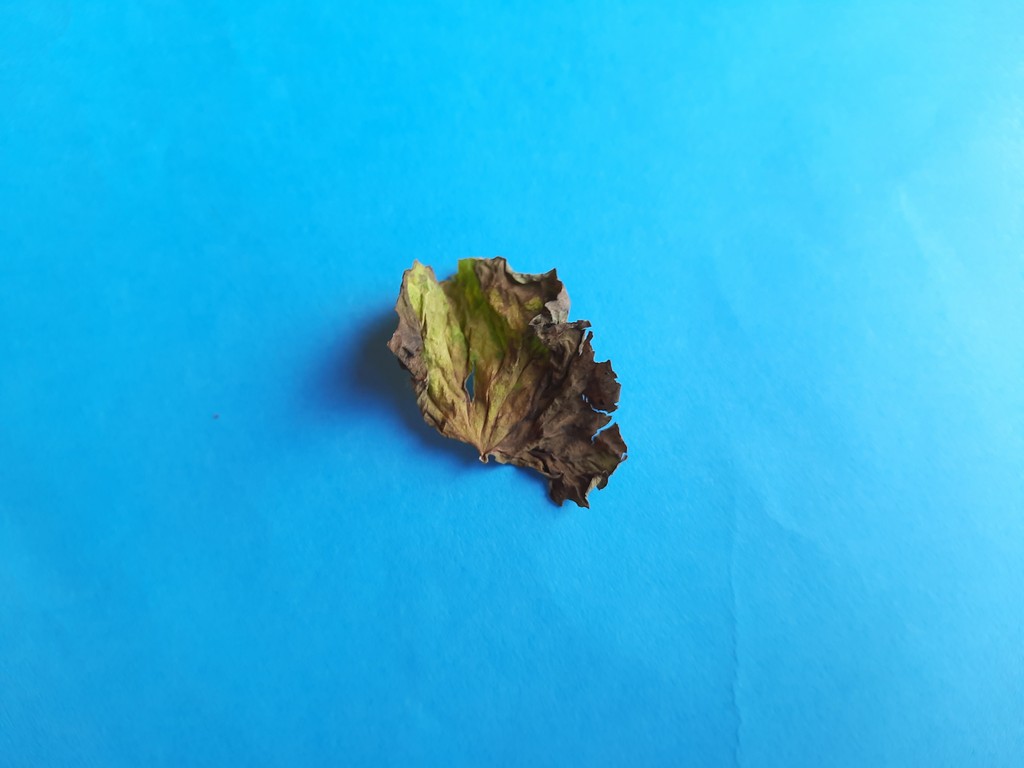
Label: Dried